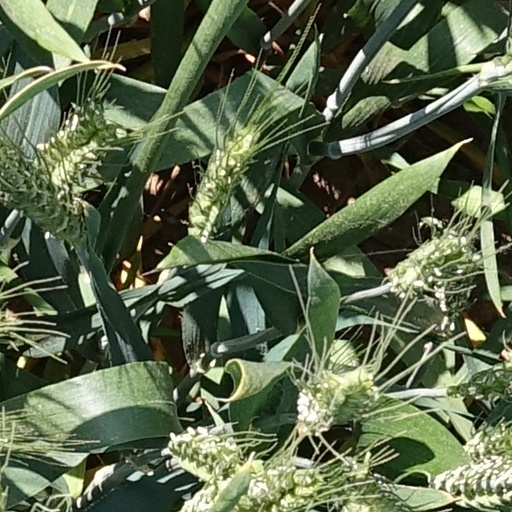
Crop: wheat